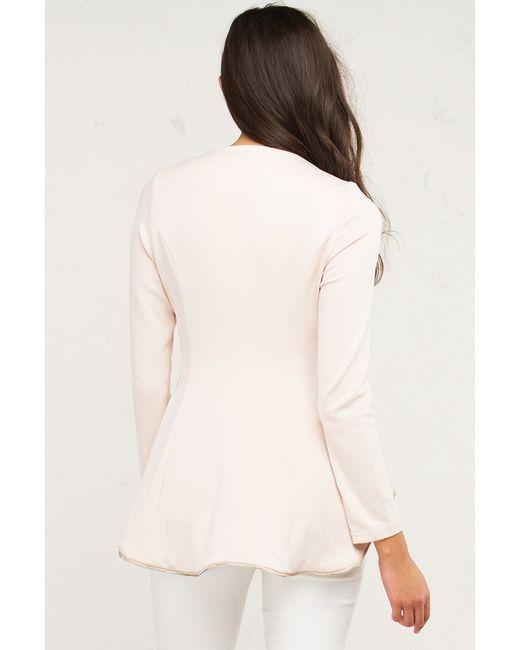
cremefarbener Blazer, Langarm aus Baumwolle